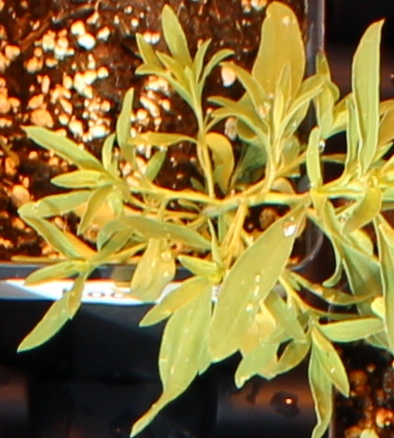
Label: Kochia